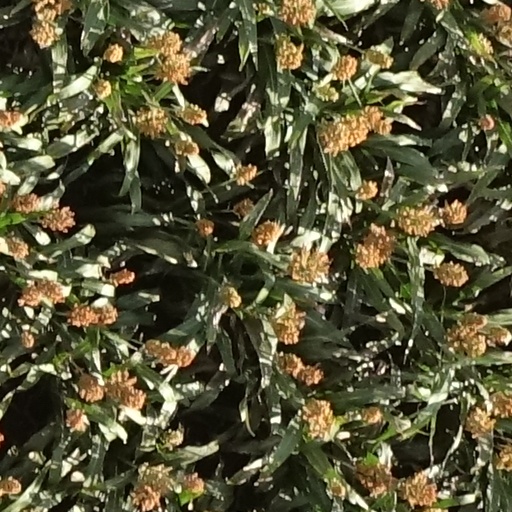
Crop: sorghum